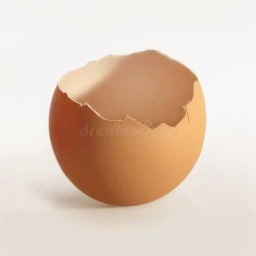
Label: eggshells